San Carlos, Pangasinan

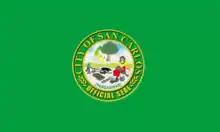
Former flag of San Carlos

San Carlos, originally known as "Binalatongan", was inhabited by the San Carlenians. They spoke Cabuloan, the original Pangasinan dialect. The San Carlenians were known for their staunch adherence to their beliefs and practices, leading to frequent conflicts with the Augustinian friars. These clashes ultimately forced the Augustinians to abandon the area. However, the Dominicans later succeeded where the Augustinians had failed, establishing San Carlos as a Christian community.